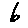
Label: 6